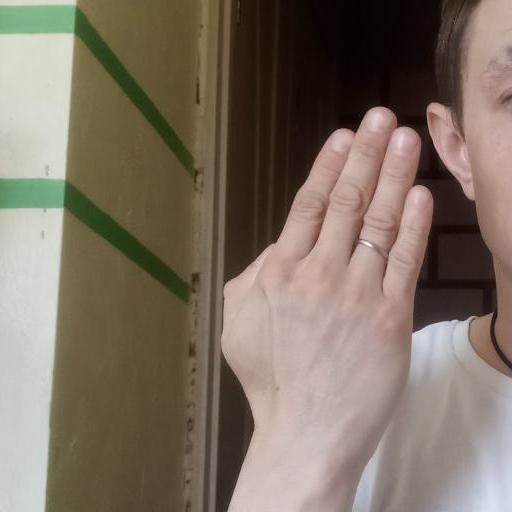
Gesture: stop_inverted